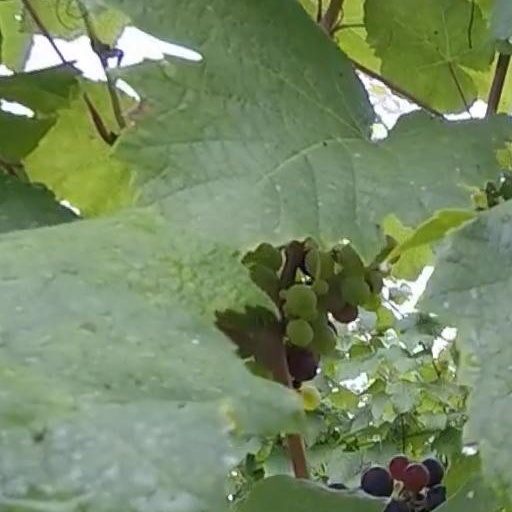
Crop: grape